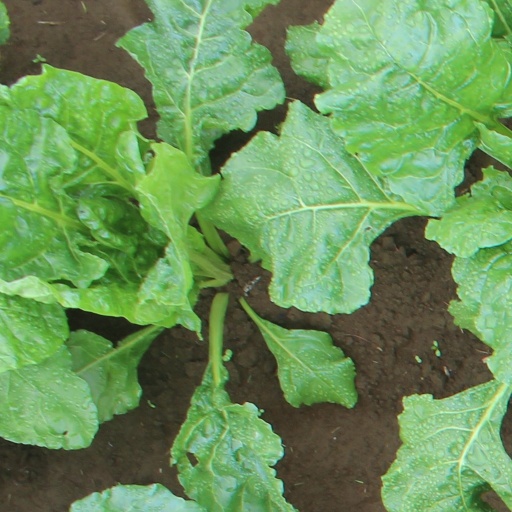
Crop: sugar beet